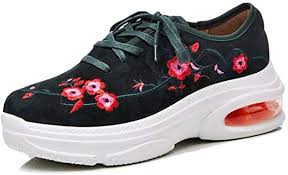
Waste category: shoes